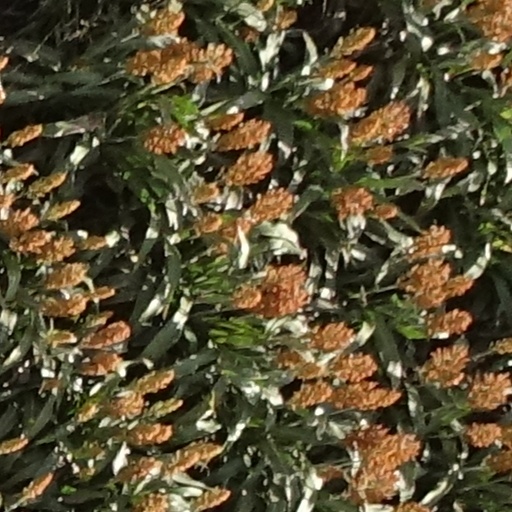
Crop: sorghum